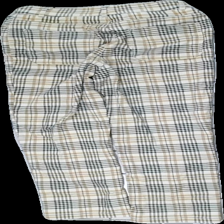
View: back
Type: Trousers
Category: Ladies
Brand: Monki
Colors: Multicolor, Black, Brown, Beige
Material: 60%polyester, 40% cotton
Pattern: Striped
Cut: None
Size: 38
Season: All
Price range: <50
Recommended usage: Export